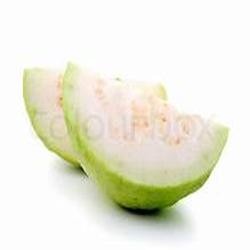
Label: Guava